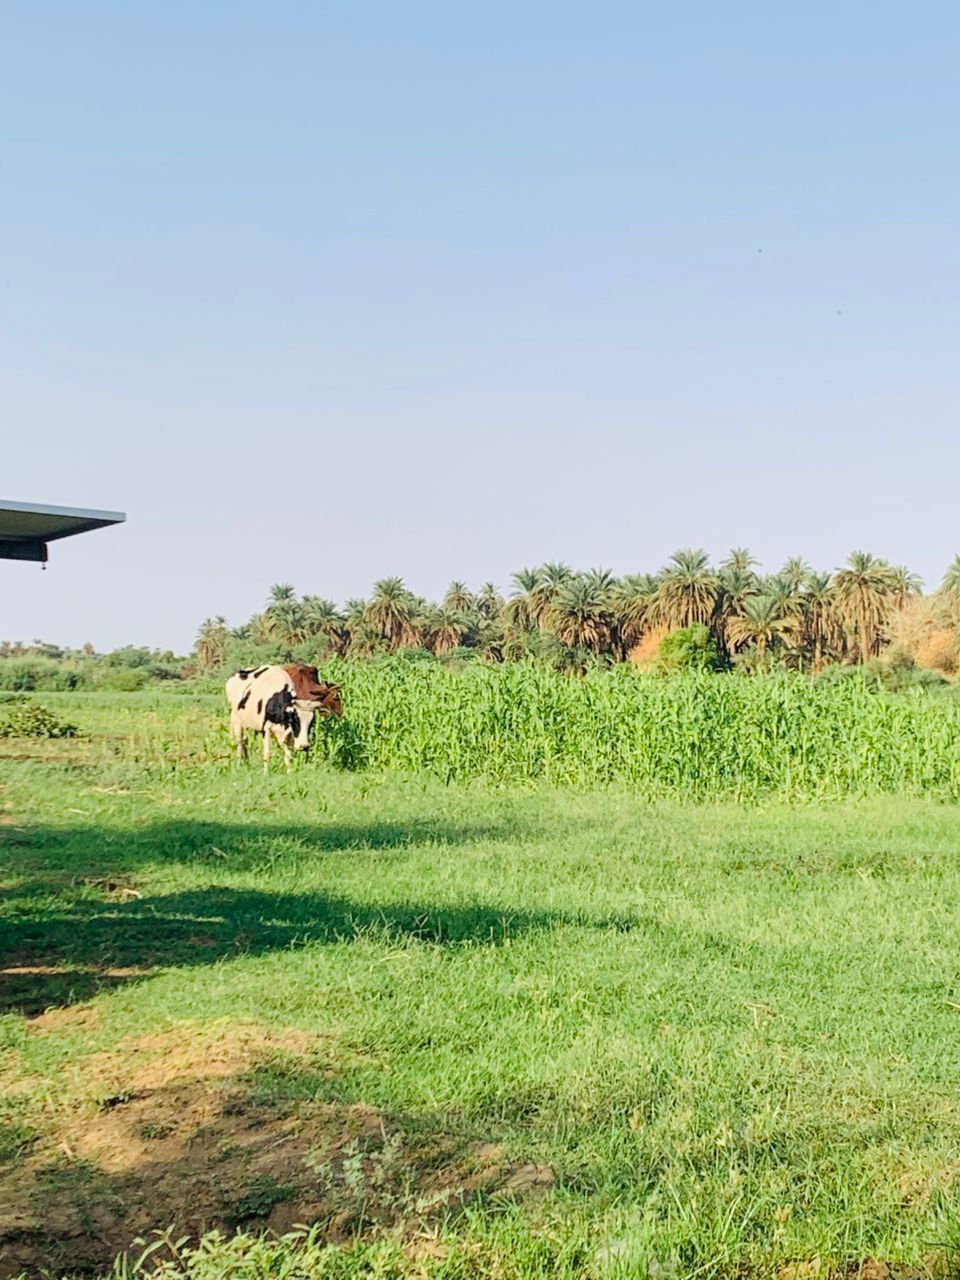
الوصف بالفصحى: أبقار تسير في مزرعة
الوصف بالعامية السودانية: بقر كتير ماشي ليهو في مزرعة
التصنيف: Agriculture & Livestock